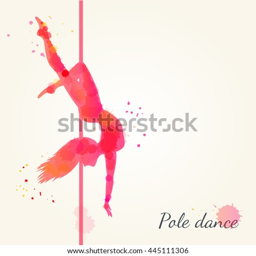
silhouettes of a gymnastic girl .